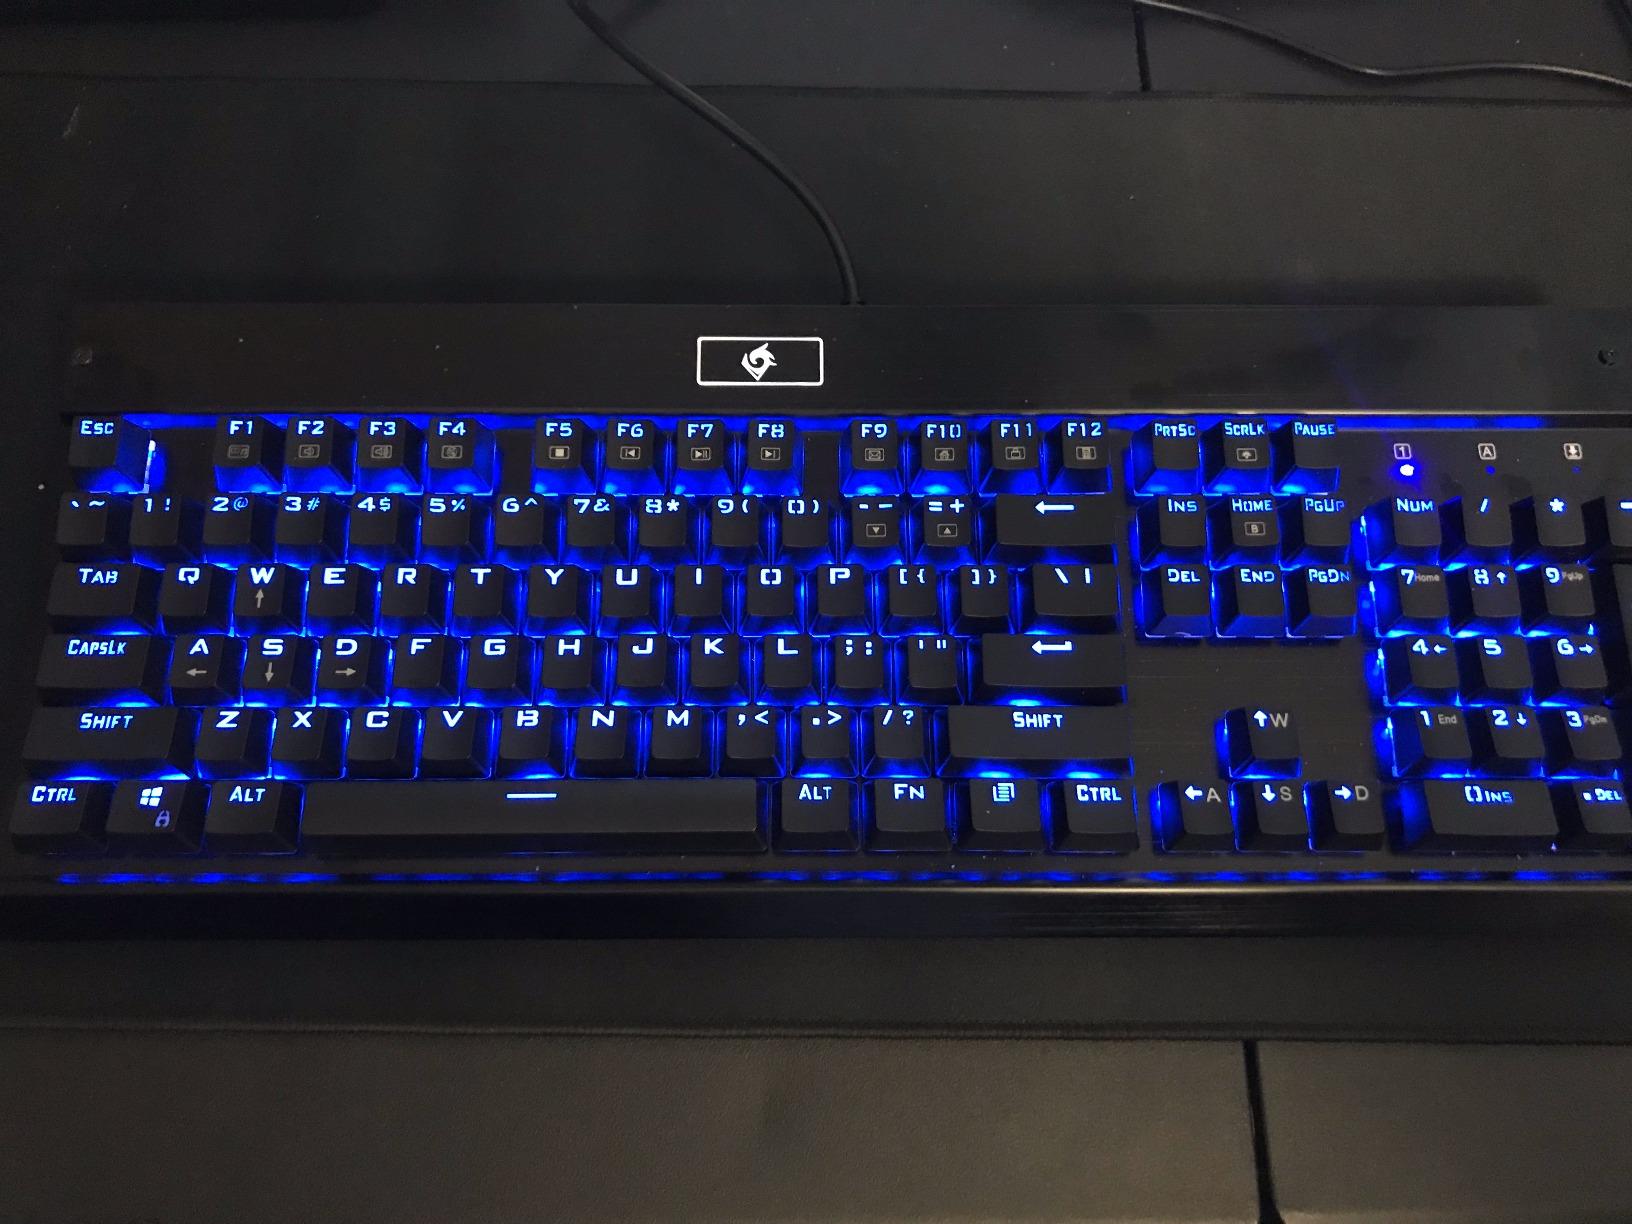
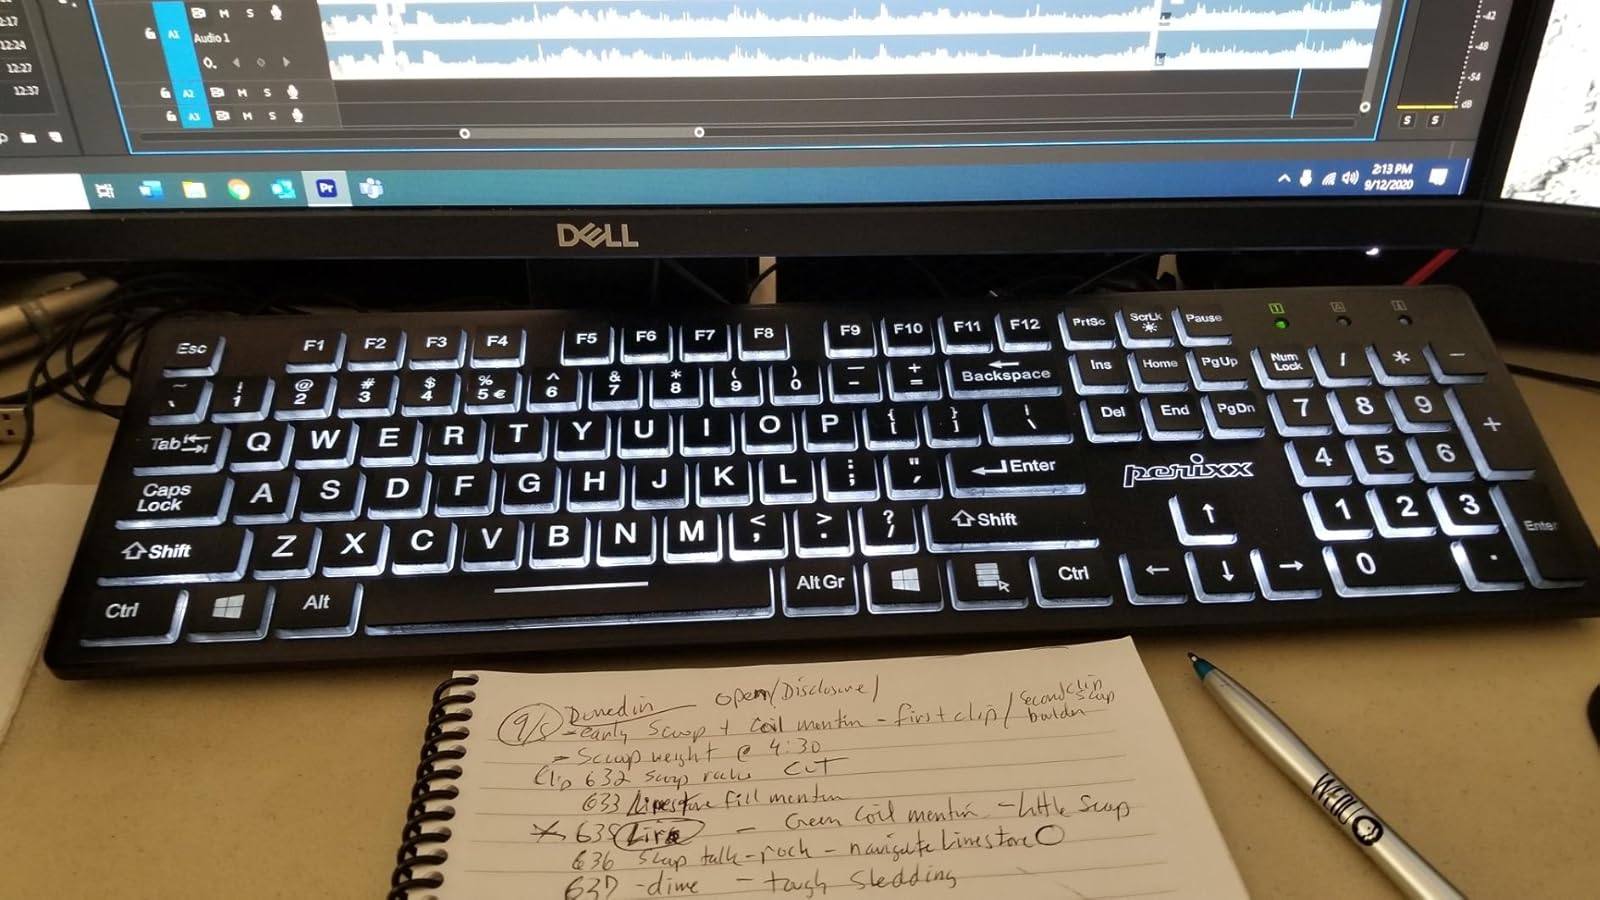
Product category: keyboard
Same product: no